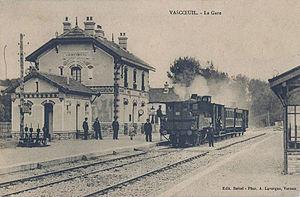
La gare de Vascœuil au début du XXème siècle
La ligne de Charleval à Serqueux est une voie ferrée à écartement standard, sise dans les départements de l'Eure et de la Seine-Inférieure, établie par la Compagnie des chemins de fer de l'Ouest, puis la Compagnie des chemins de fer de l'État, qui lui succéda. Inauguré dans son intégralité en 1910, ce chemin de fer fut fermé aux voyageurs en 1938 et aux marchandises en 1969. Il existe aujourd'hui un projet pour transformer sa plate-forme abandonnée en voie verte.